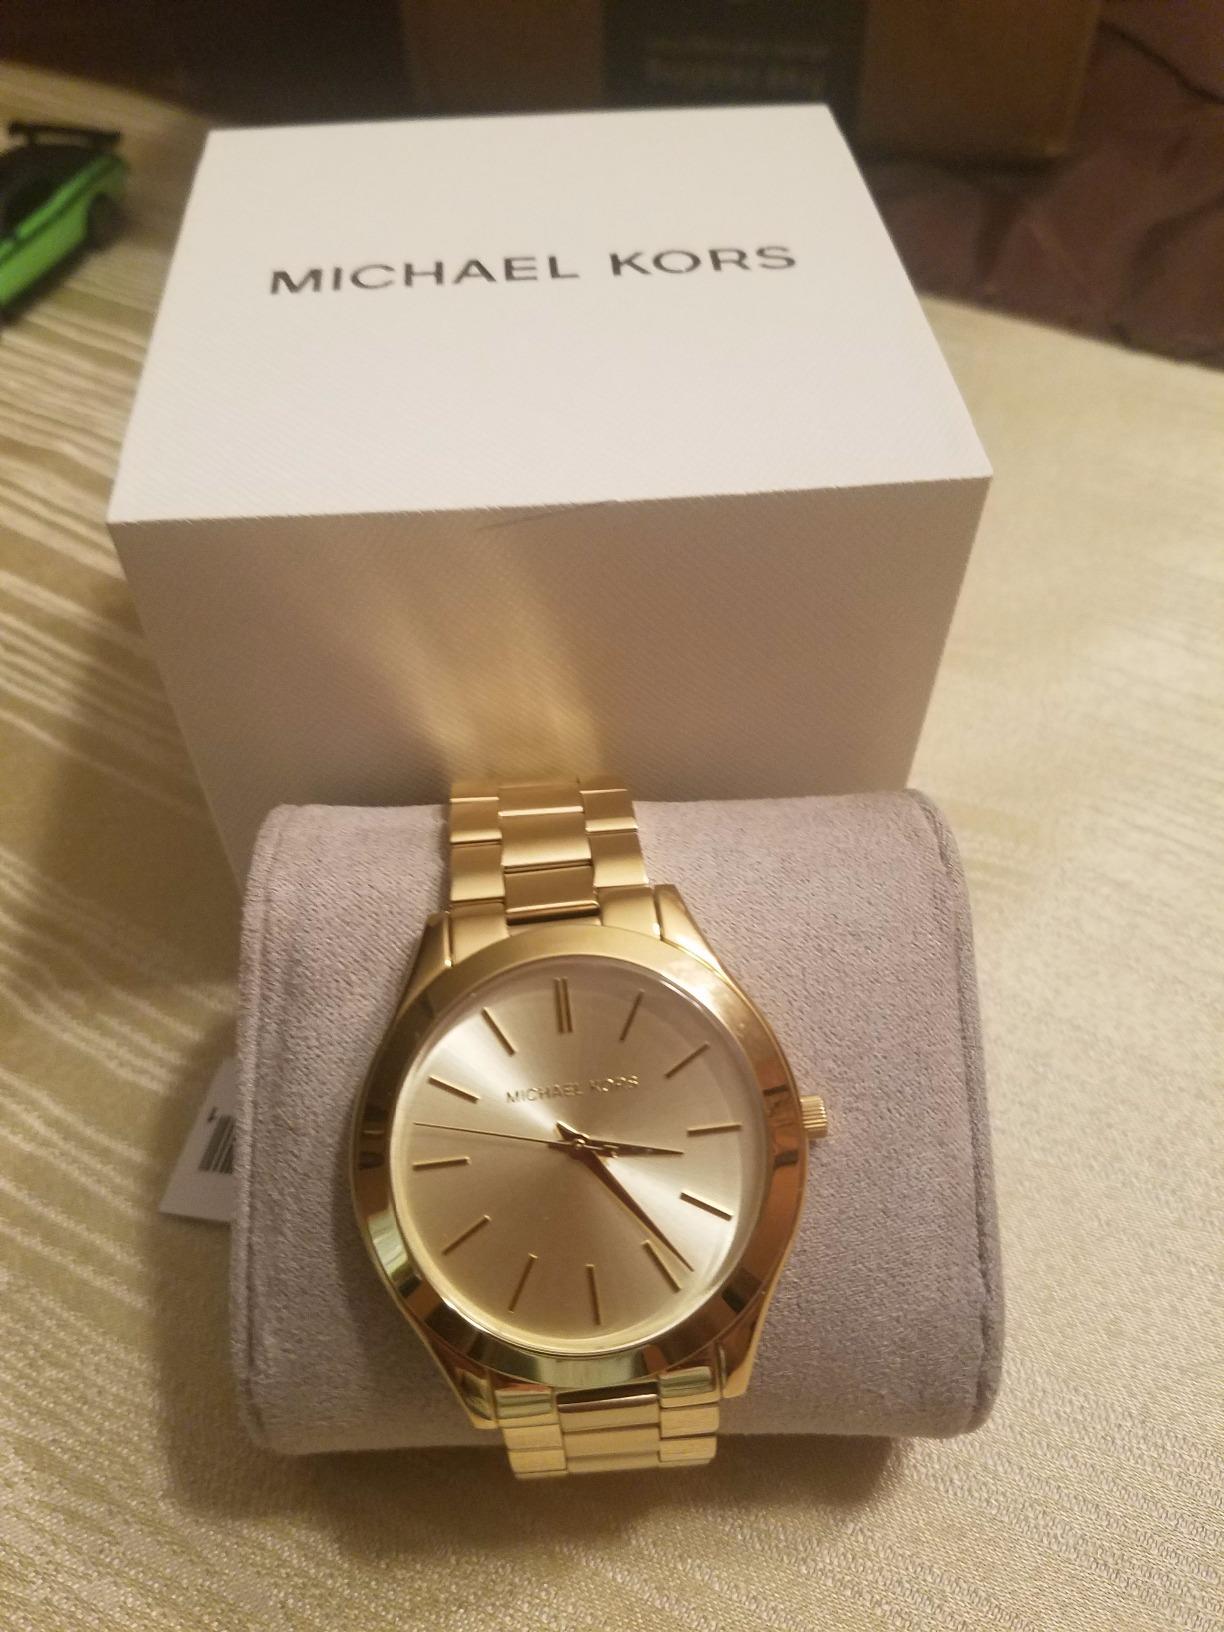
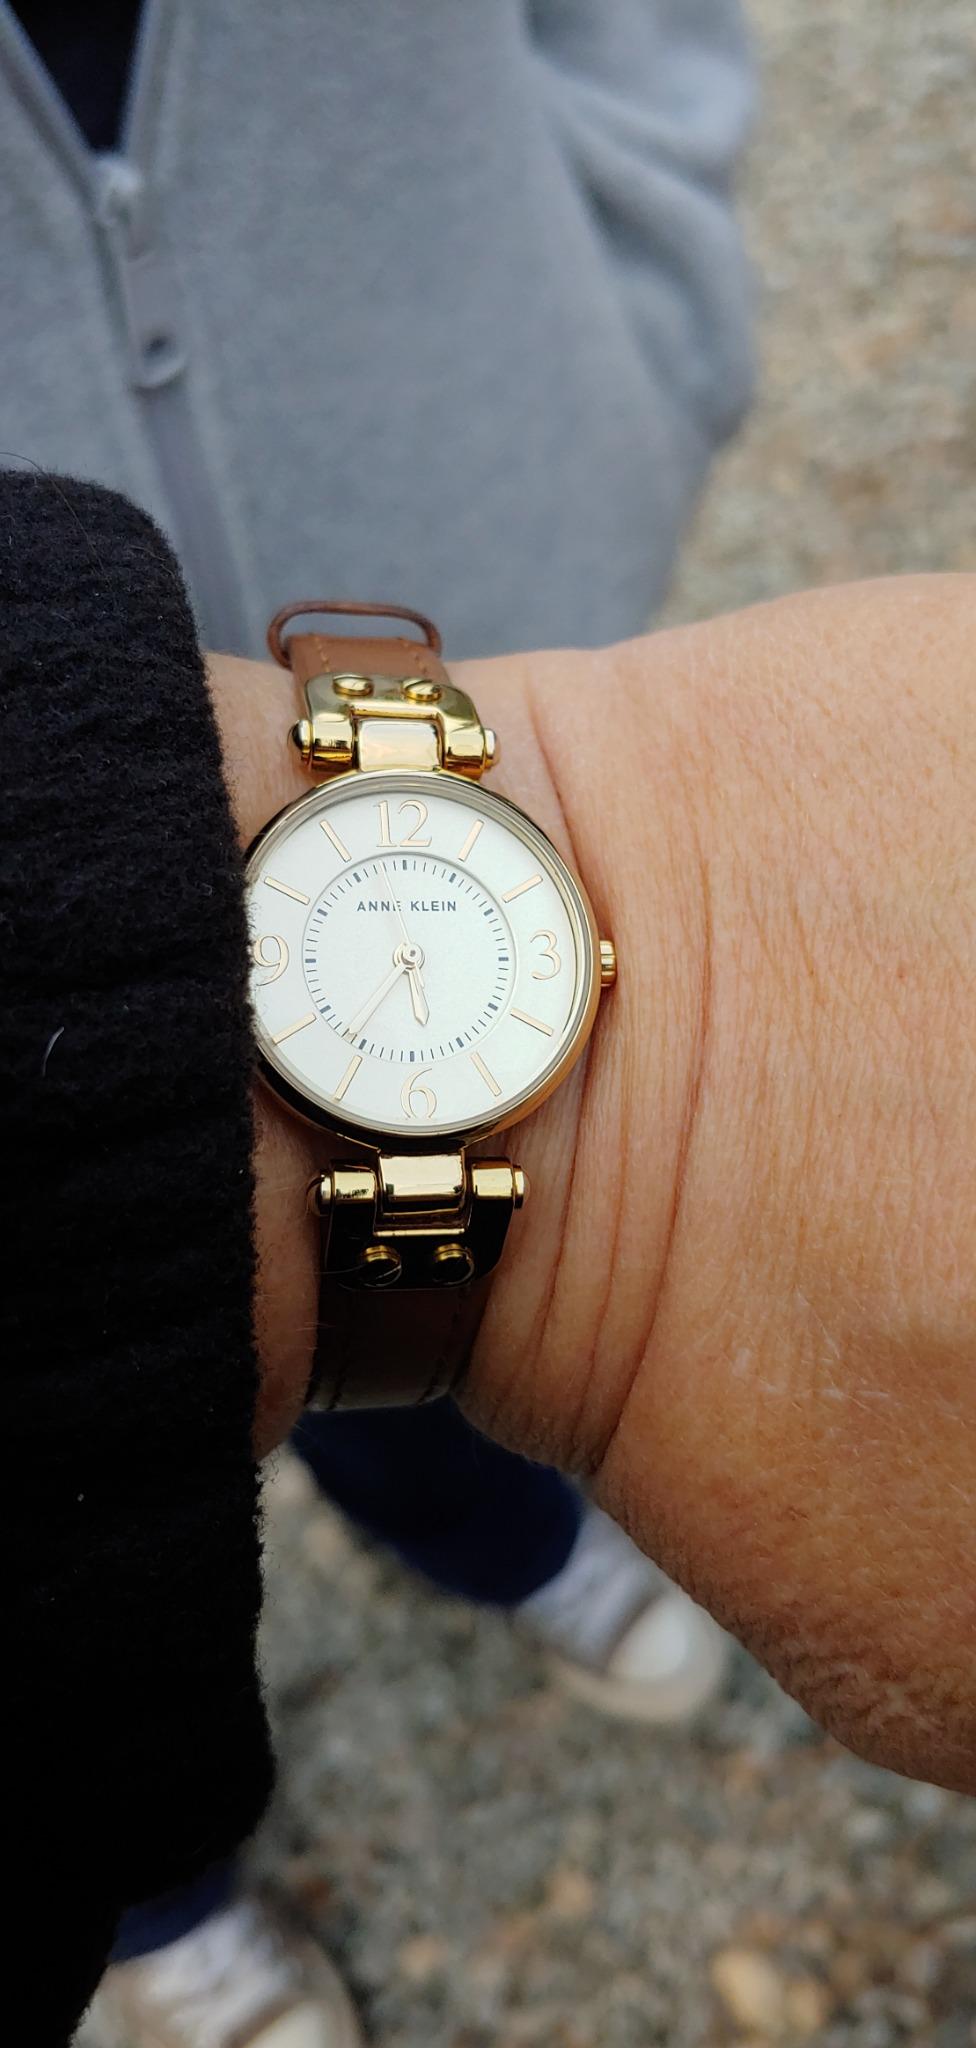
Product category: accessories_watch
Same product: no